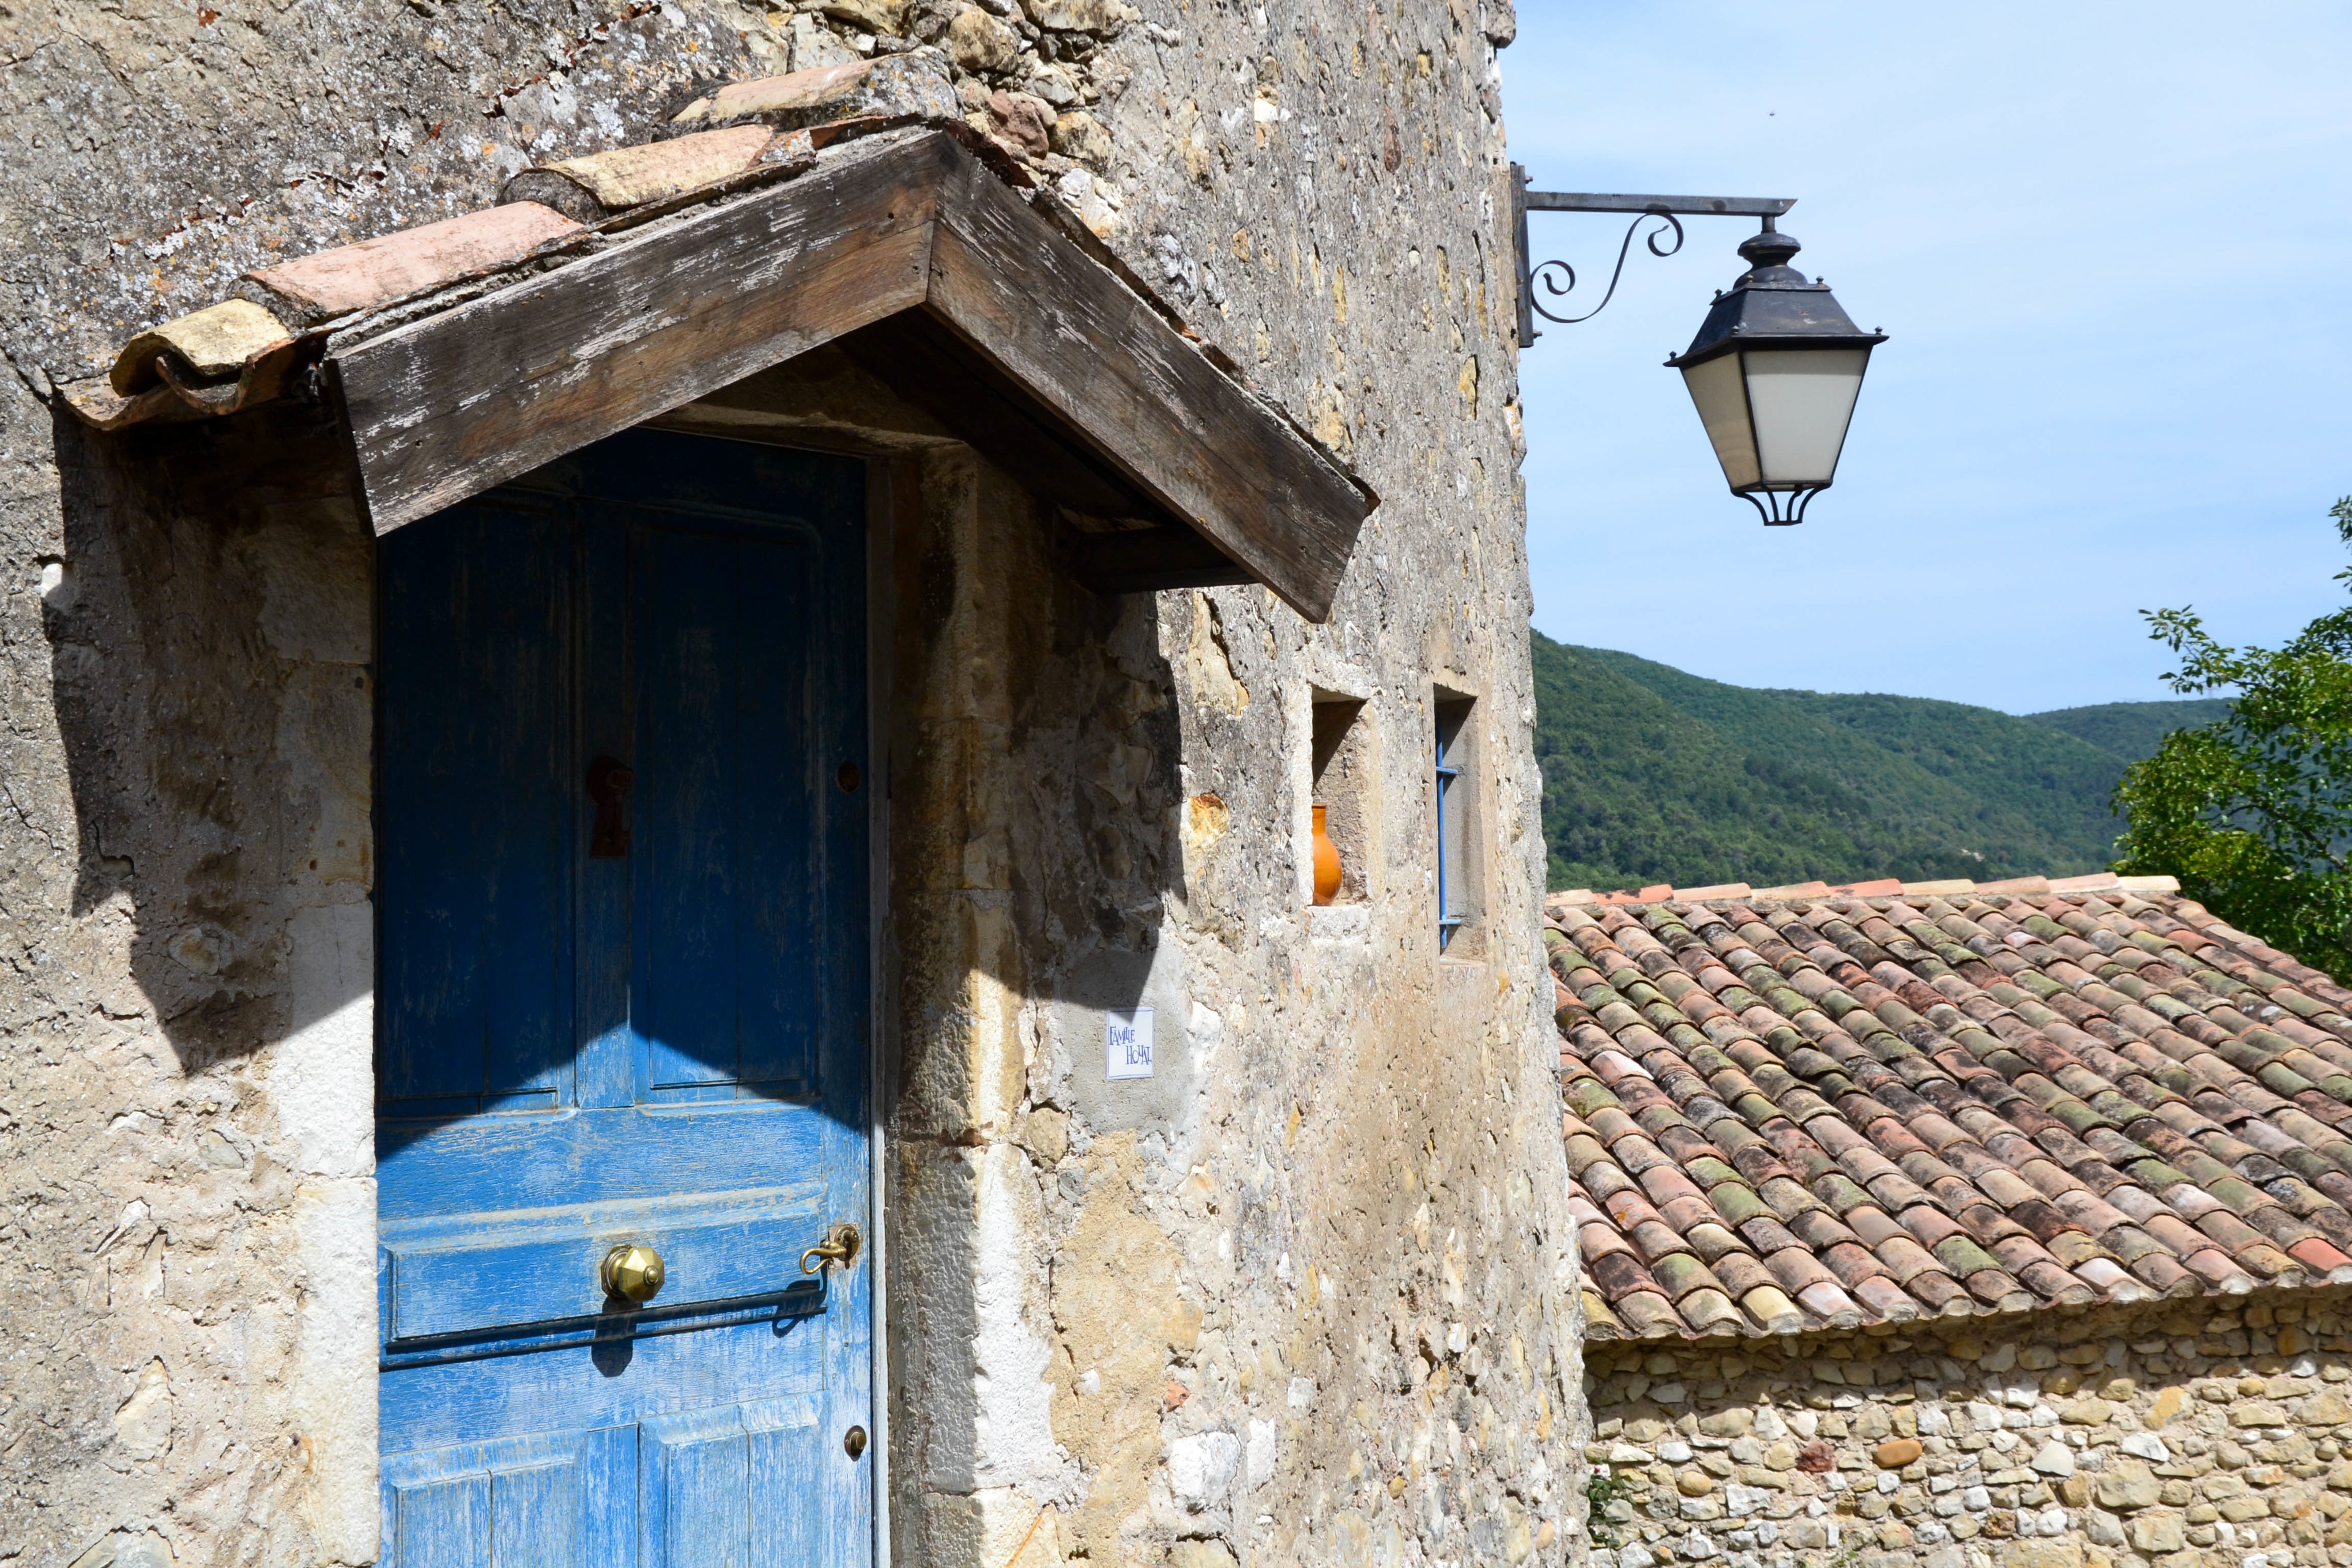
house, town, building, wall, village, shack, cottage, facade, chapel, ruins, rural area, ancient history